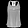
Label: T - shirt / top